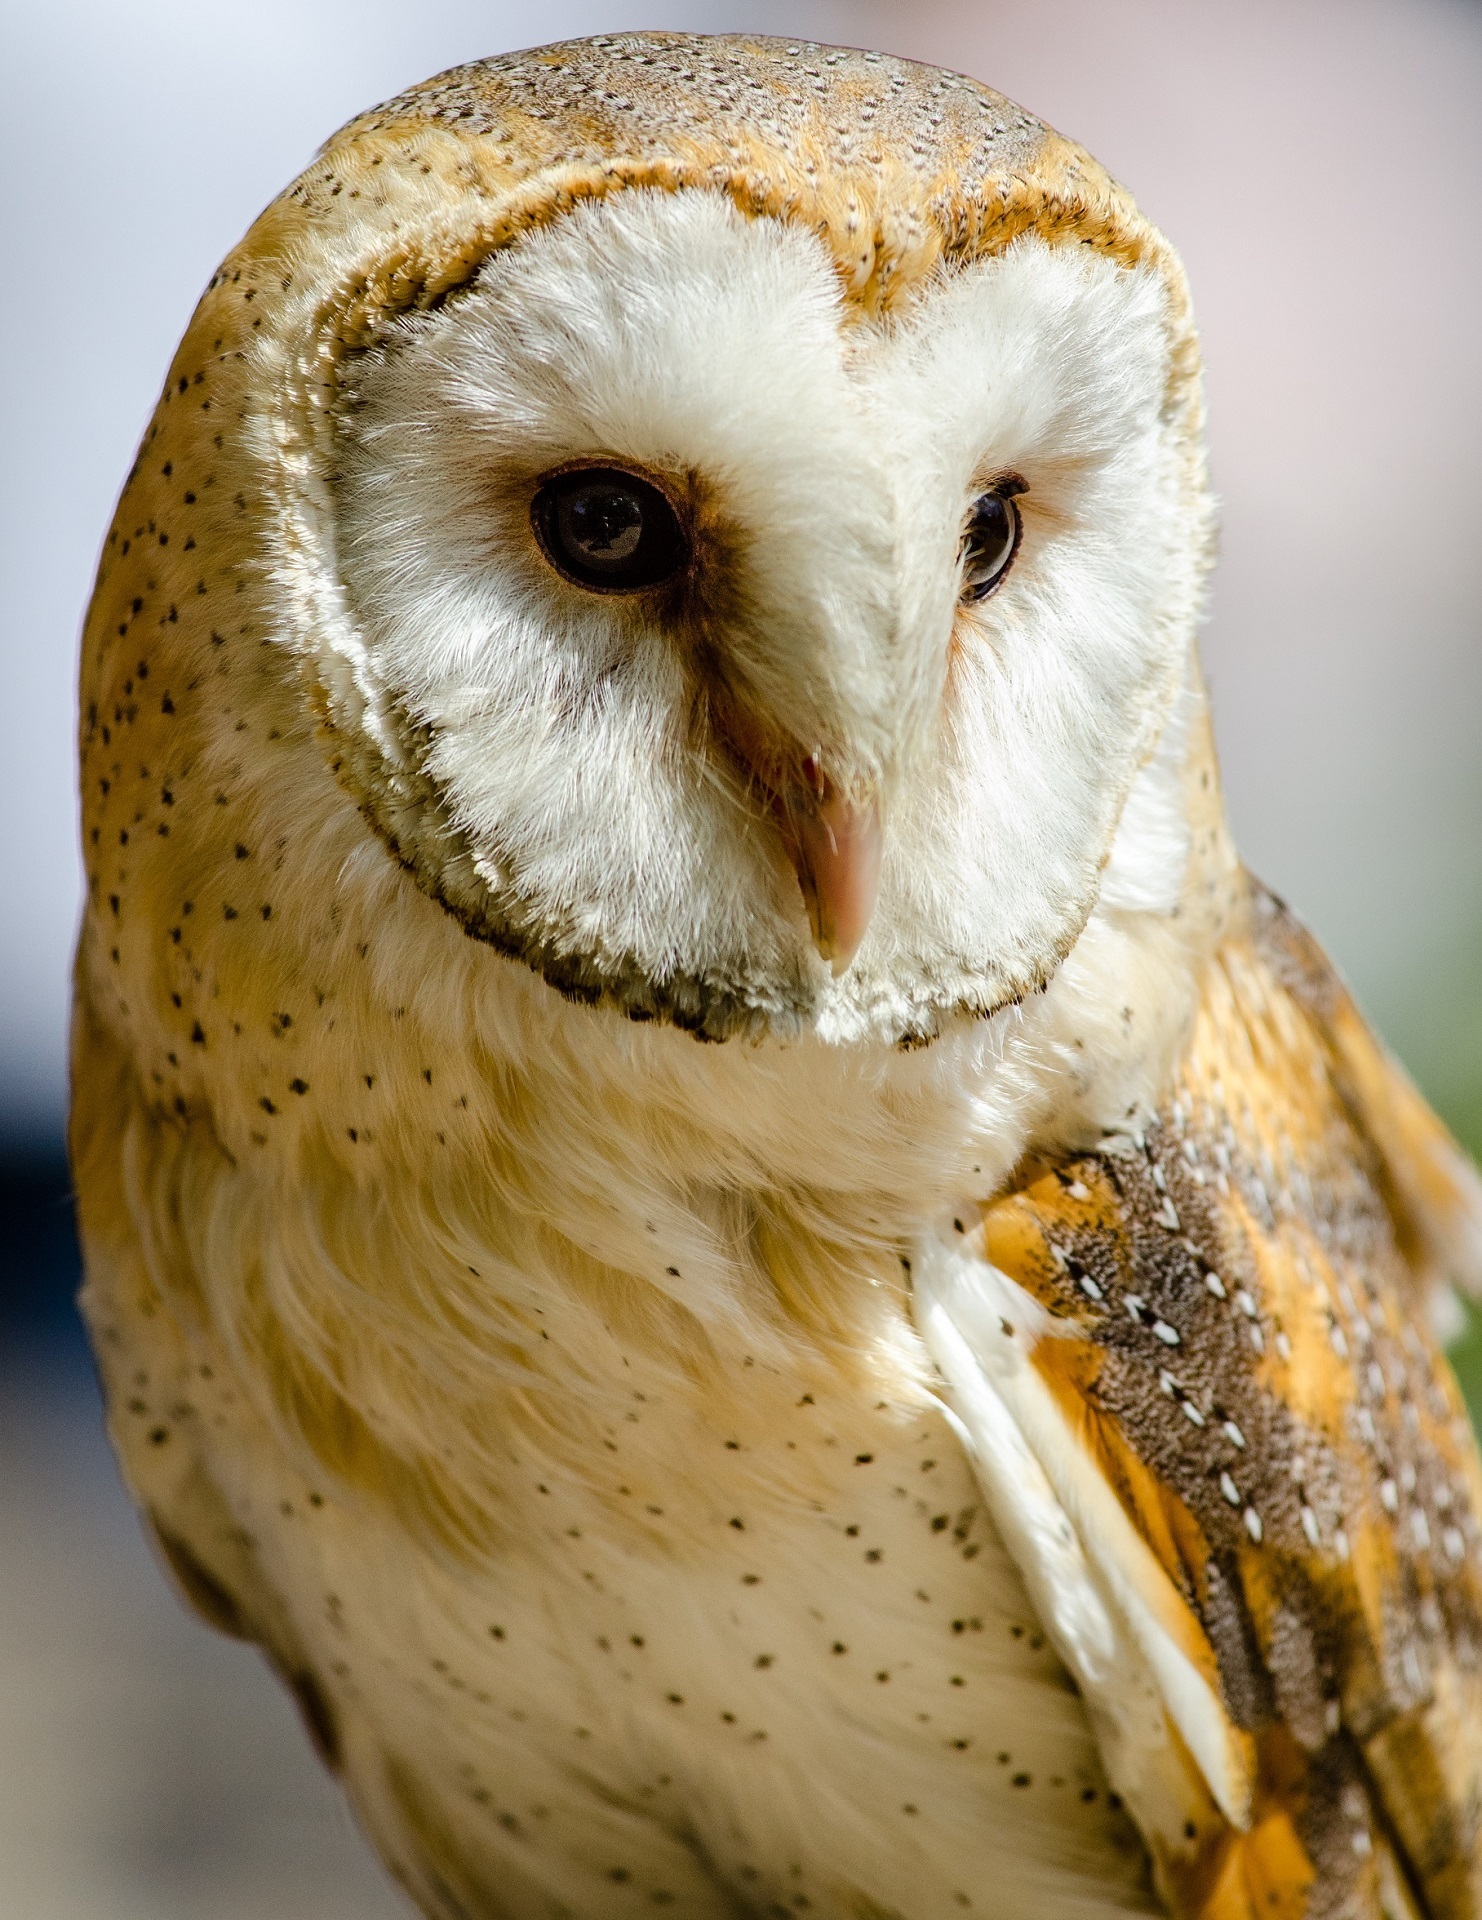
bird, wing, wildlife, portrait, beak, symbol, predator, owl, fauna, raptor, bird of prey, close up, face, eyes, feathers, vertebrate, wise, nocturnal, barn owl, great grey owl, accipitriformes